Carmen Rasmusen

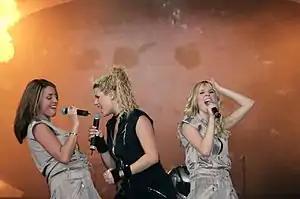
American Idol 2 Concert Tour, 2003: (from left to right) Julia DeMato, Kimberly Caldwell and Carmen Rasmusen.

Carmen Rasmusen Herbert (born March 25, 1985) is a Canadian-American country music artist who ranked sixth on the second season of "American Idol" in 2003. Rasmusen also plays piano and guitar.